Bir Keshar Pande

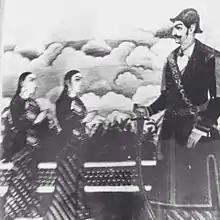
Bhimsen Thapa and his two wives

He was the son of Kaji Ranajit Pande of "Gora" (White) Pande faction belonging to Pande family. He was grandson of Kaji Tularam Pande who died in the Battle of Kathmandu. His father Ranajit Pande was once a Mulkaji while the other uncle Bhotu Pande was a military officer in the offence of Sino-Nepalese War.